SLNS Gajabahu (P626)

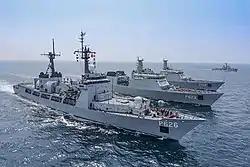
SLNS Gajabahu (P626) during Sri Lanka Navy Exercise

CGC "Sherman"s keel was laid on January 25, 1967 at Avondale Shipyards in New Orleans, Louisiana. She was launched on September 3, 1968.